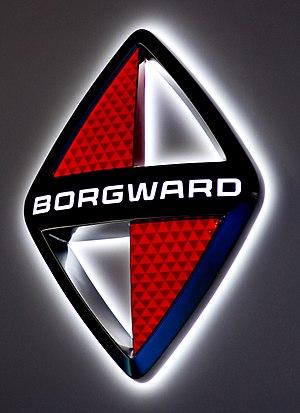
Borgward Group AG est une marque automobile allemande créée en mai 2008. La société a son siège à Stuttgart, en Allemagne, et porte son nom et son logo de l'ancienne marque allemande Borgward. Il a démarré son activité en proposant des SUV de conception et d'ingénierie allemandes, avec des ventes atteignant environt 75000 unités d'ici janvier 2018 et possède des branches de ventes en Chine, en Russie, en Inde, au Brésil et au Mexique. Cependant, l'entreprise aspire à devenir l'un des principaux fabricants de véhicules électriques au cours de la prochaine décennie. Les modèles entièrement électriques, BXi7 et GT SUV BX6 ont été officiellement lancés le 9 mai 2018 à Pékin, en Chine, et au salon de l'automobile de Francfort 2017 a présenté le concept Isabella, sa vision d'un coupé 4 portes entièrement électrique.